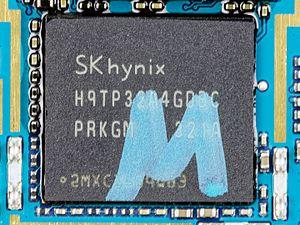
La LPDDR2 est la deuxième génération de type de mémoire dynamique orienté vers les appareils mobiles à très faible consommation. Elle est principalement utilisée dans les smartphones, les tablettes, et le matériel embarqué.